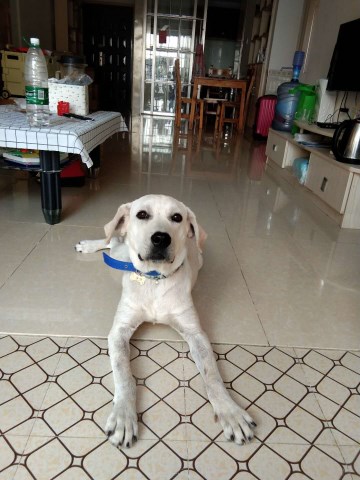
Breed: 3580-n000122-Labrador_retriever